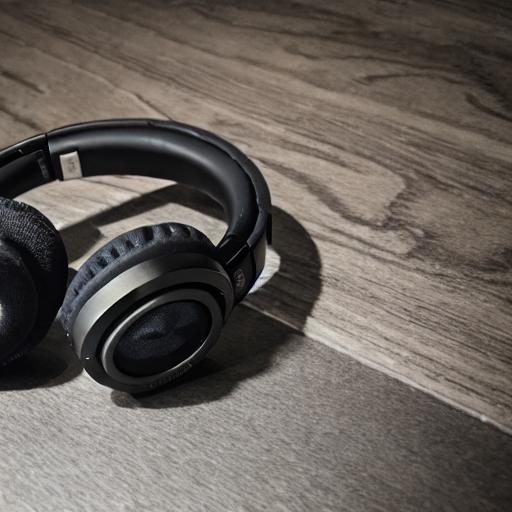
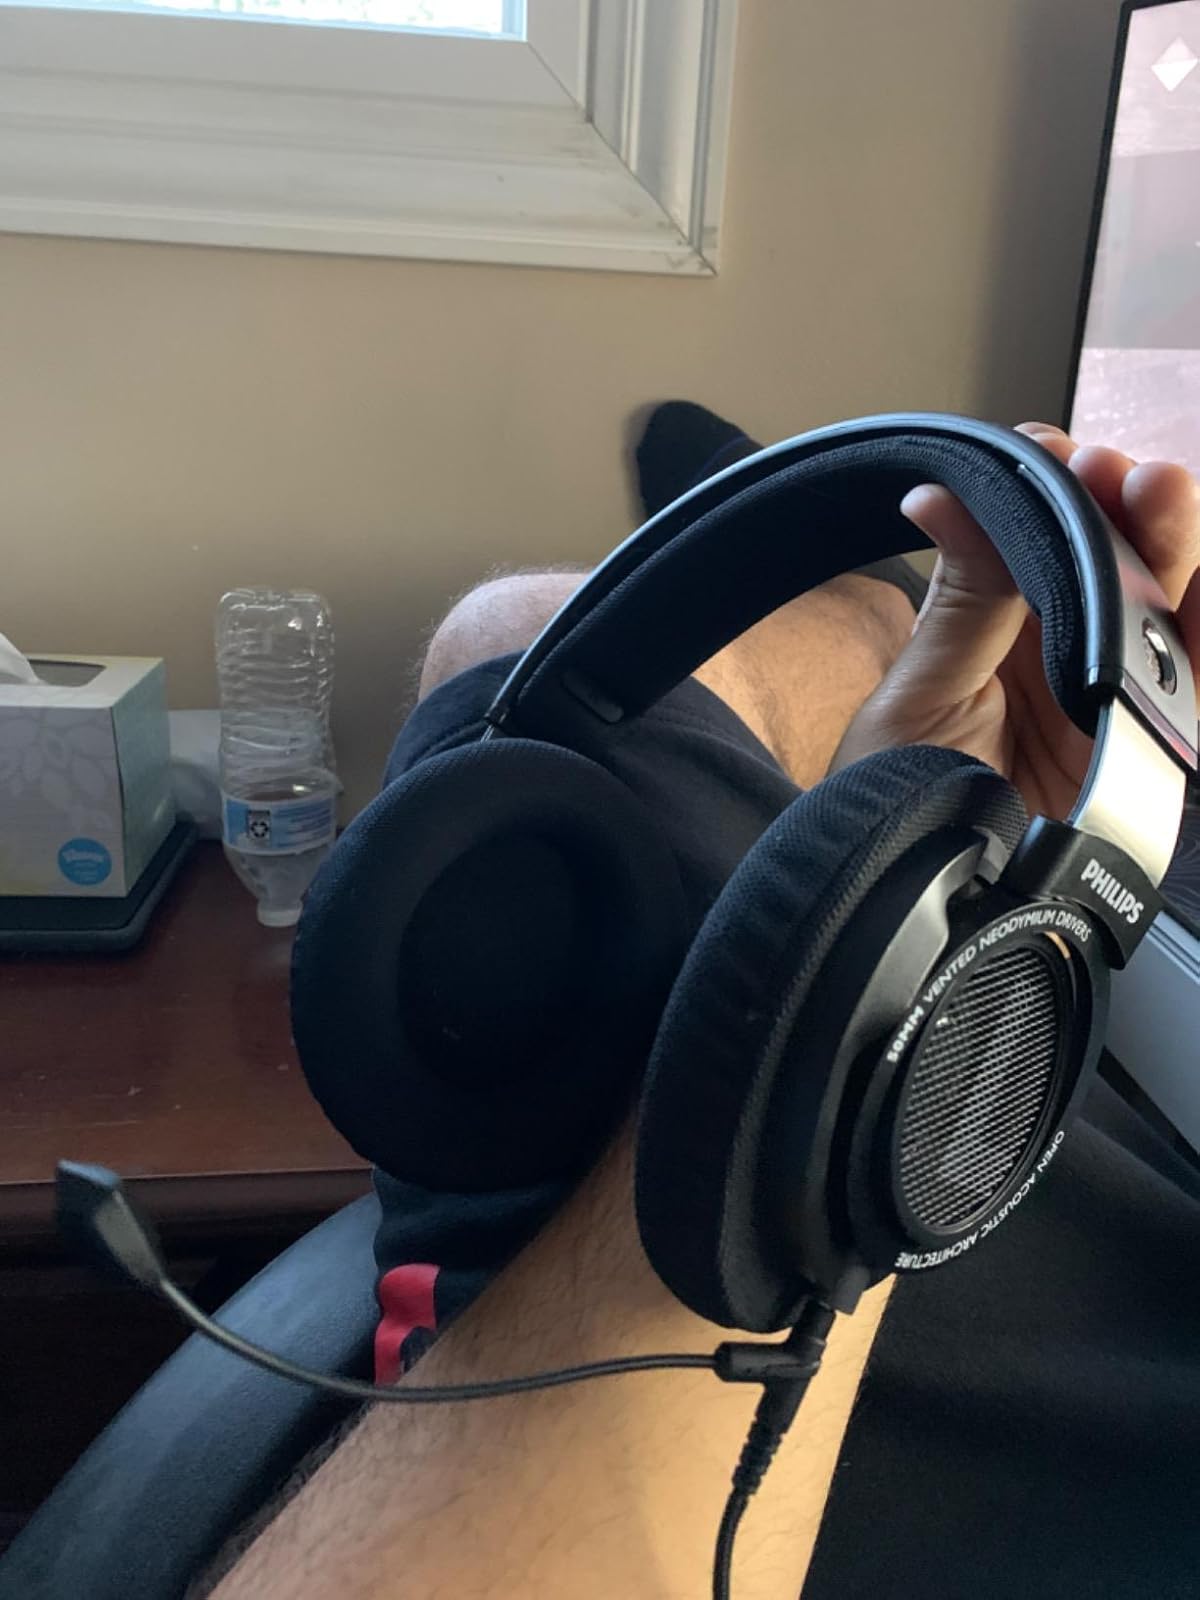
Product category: headphones
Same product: no